Szczepan Hołowczyc

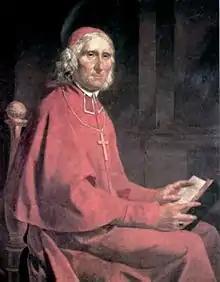
Painting of Hołowczyc by Antoni Brodowski

Szczepan Hołowczyc "de armis" Pierzchała (19 August 1741–27 August 1823) was a Roman Catholic archbishop of Warsaw from 1818 until his death in 1823 and a senator of Congress Poland. He previously served as bishop of Sandomierz from 1819 to 1820.